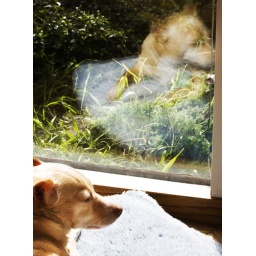
The wooden house over Wildcat Canyon 9